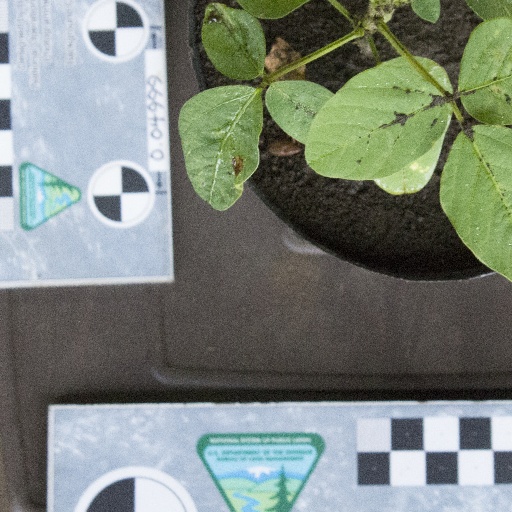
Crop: soybean